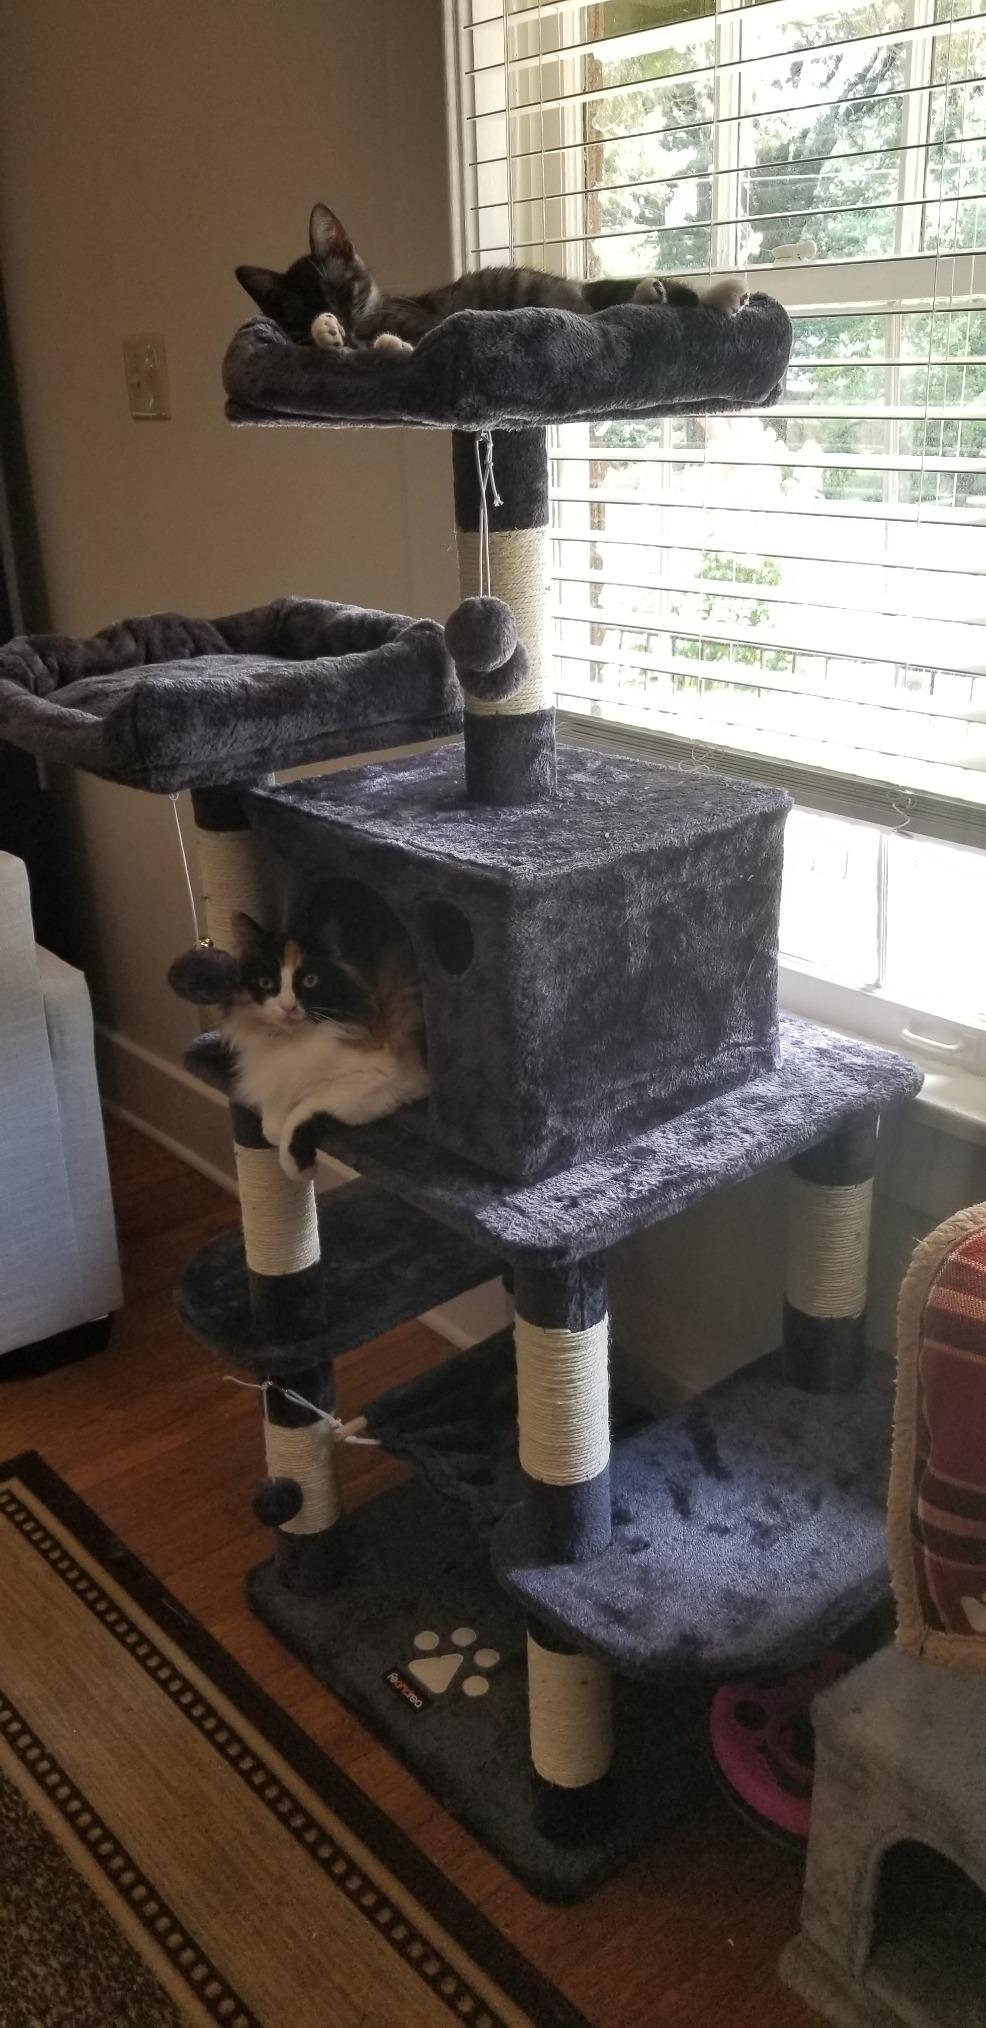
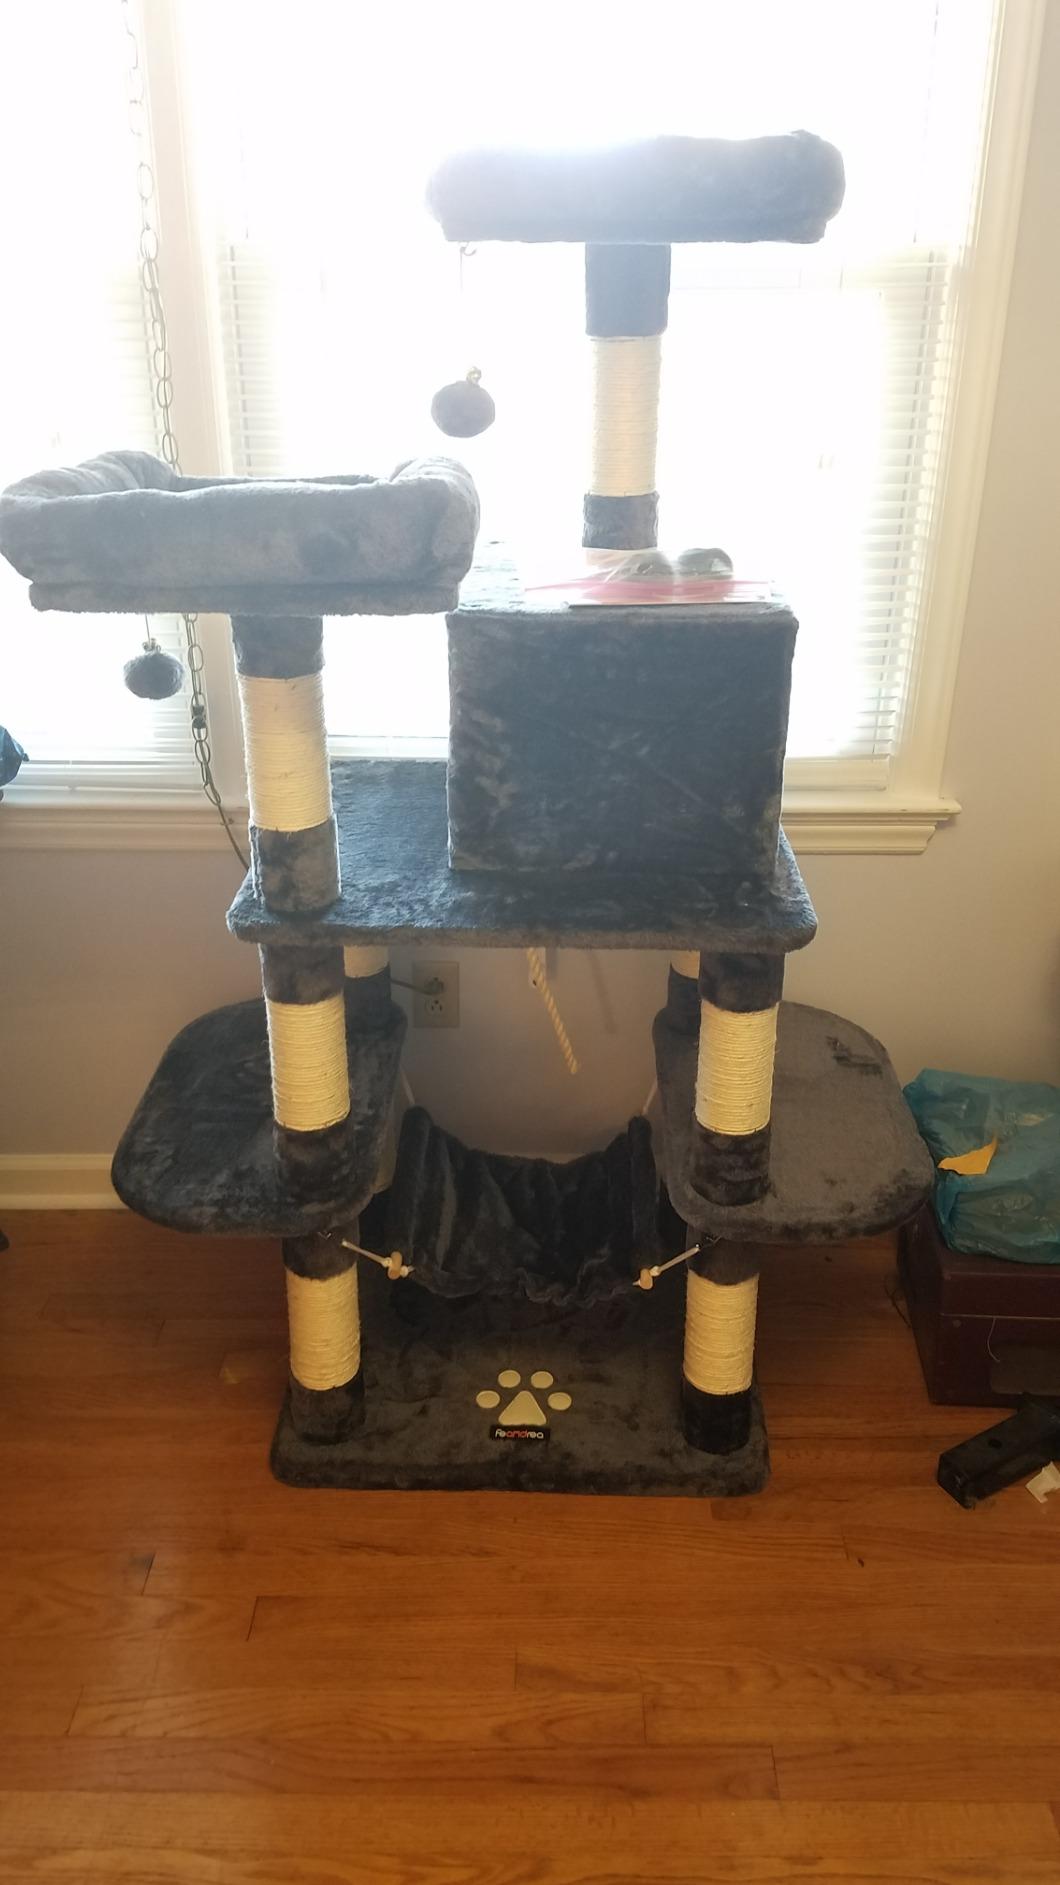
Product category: items_cat tree
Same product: yes